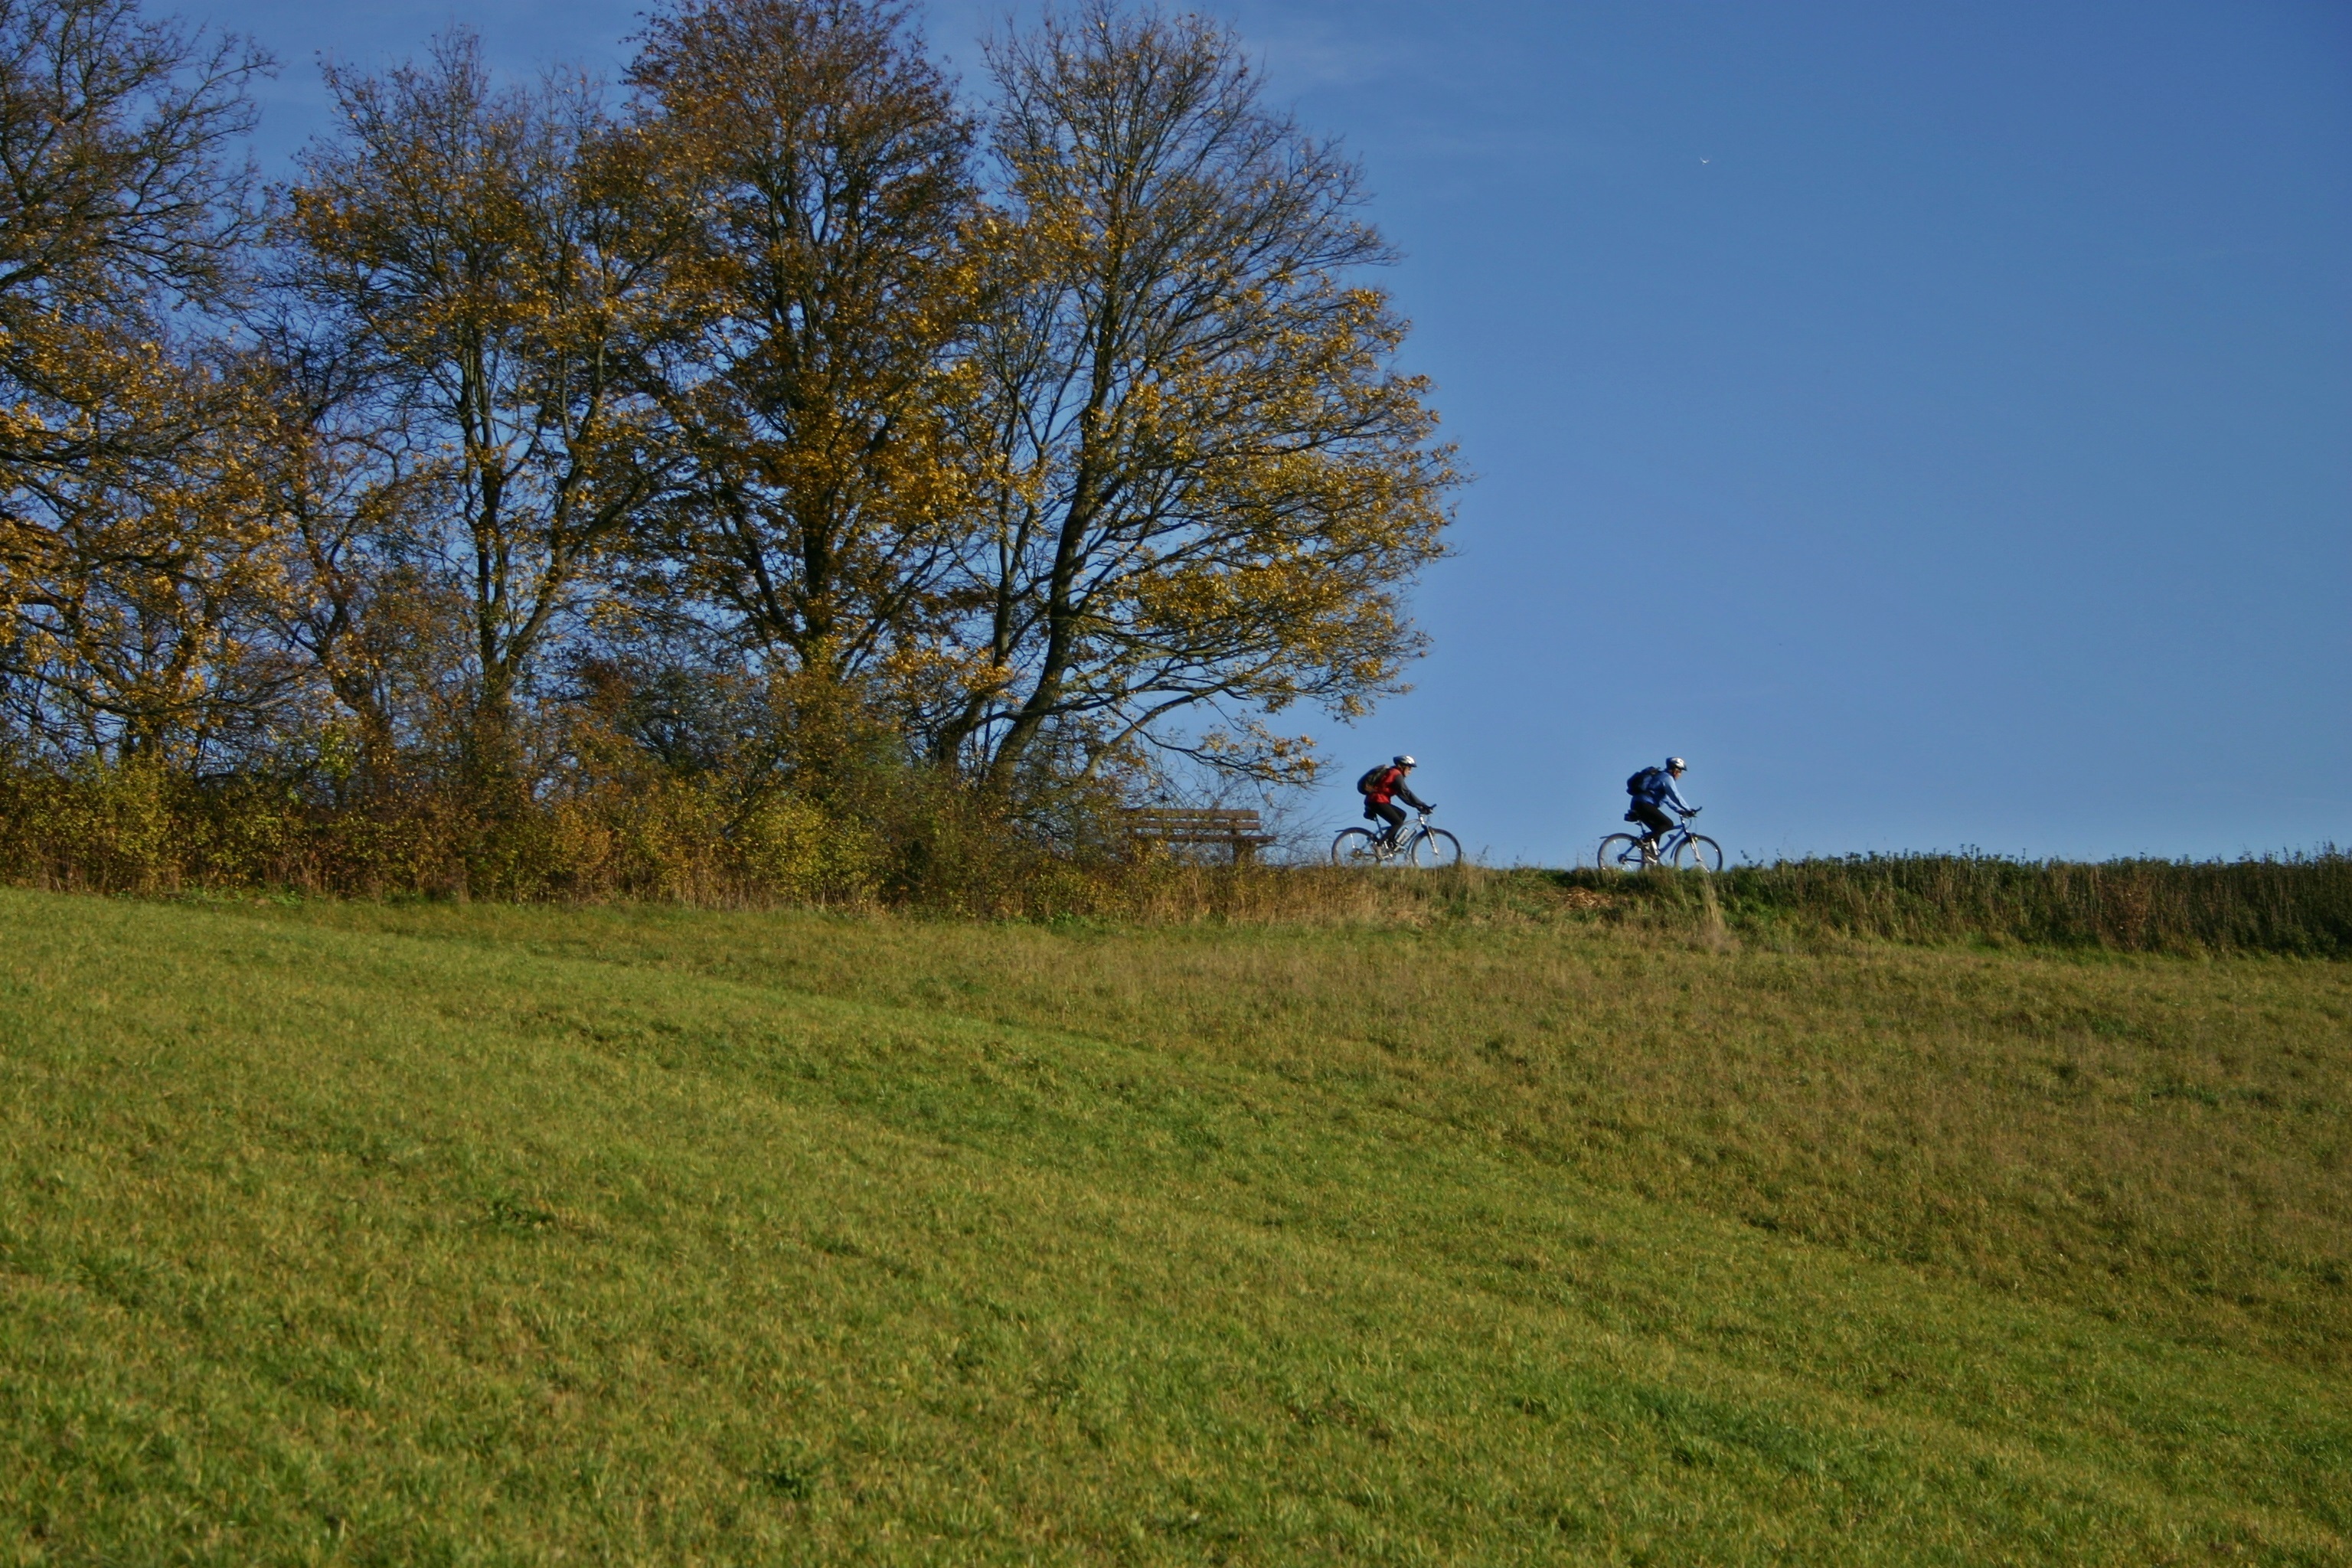
landscape, tree, nature, grass, wilderness, mountain, plant, sky, field, meadow, wheel, prairie, hill, pasture, human, agriculture, leisure, ridge, plain, cycle, cycling, bank, tour, grassland, bicycles, wetland, plateau, germany, habitat, away, ecosystem, cyclists, more, steppe, rural area, bicycle tour, bike ride, baden wurttemberg, natural environment, grass family, woody plant, land lot